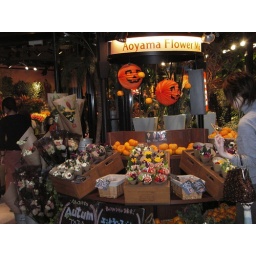
Just one of the many flower shops all over Japan ~ they make cute little posies!